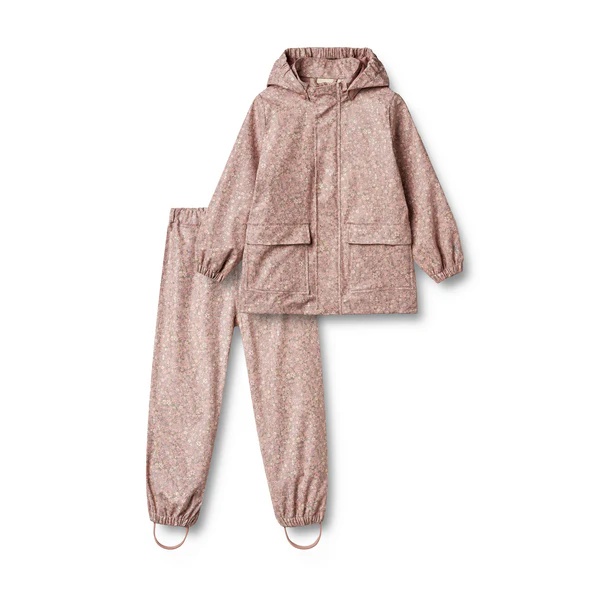
Ola Rainwear Set - Powder Flower Meadow
Brand: Wheat
Get ready to tackle the rain with Wheat's Rainwear Ola Set! This functional set includes a jacket and pants, making it a must-have for any adventurous kid. FEATURES Jacket Practical rain jacket in waterproof and durable material Removable and adjustable hood with elasticized edge around face Waterproof zipper with chin guard; wind guard over zipper with snaps Elastic cuff on sleeves Front patch pockets with snap closure on flap Reflective badge on back Inside back tab for hanging plus name tag On cold days layer with Wheat Thermo Wear or merino wool Imported Trousers Practical rain trousers in durable waterproof material Elastic waist and cuffs Adjustable or removable rubber boot straps Reflective badge on back of leg Inside back tab for hanging plus name tag On cold days layer with Wheat Thermo Wear or merino wool Imported TECHNICAL DETAILS Waterproof: 8.000 mm Welded seams Water-based PU Waterproof coil zipper PFC free Fluorine free Global Recycled Standard (GRS) certified OEKO-TEX ® 100 certified FABRIC & CARE 55% Post consumer polyester, 45% Water based polyurethane Remove dirt and stains with a damp cloth. Machine wash on cold only when necessary as excess washing can weaken the fabrics performance. Hang to dry.
Category: Apparel & Accessories > Clothing > Outerwear > Rain Suits